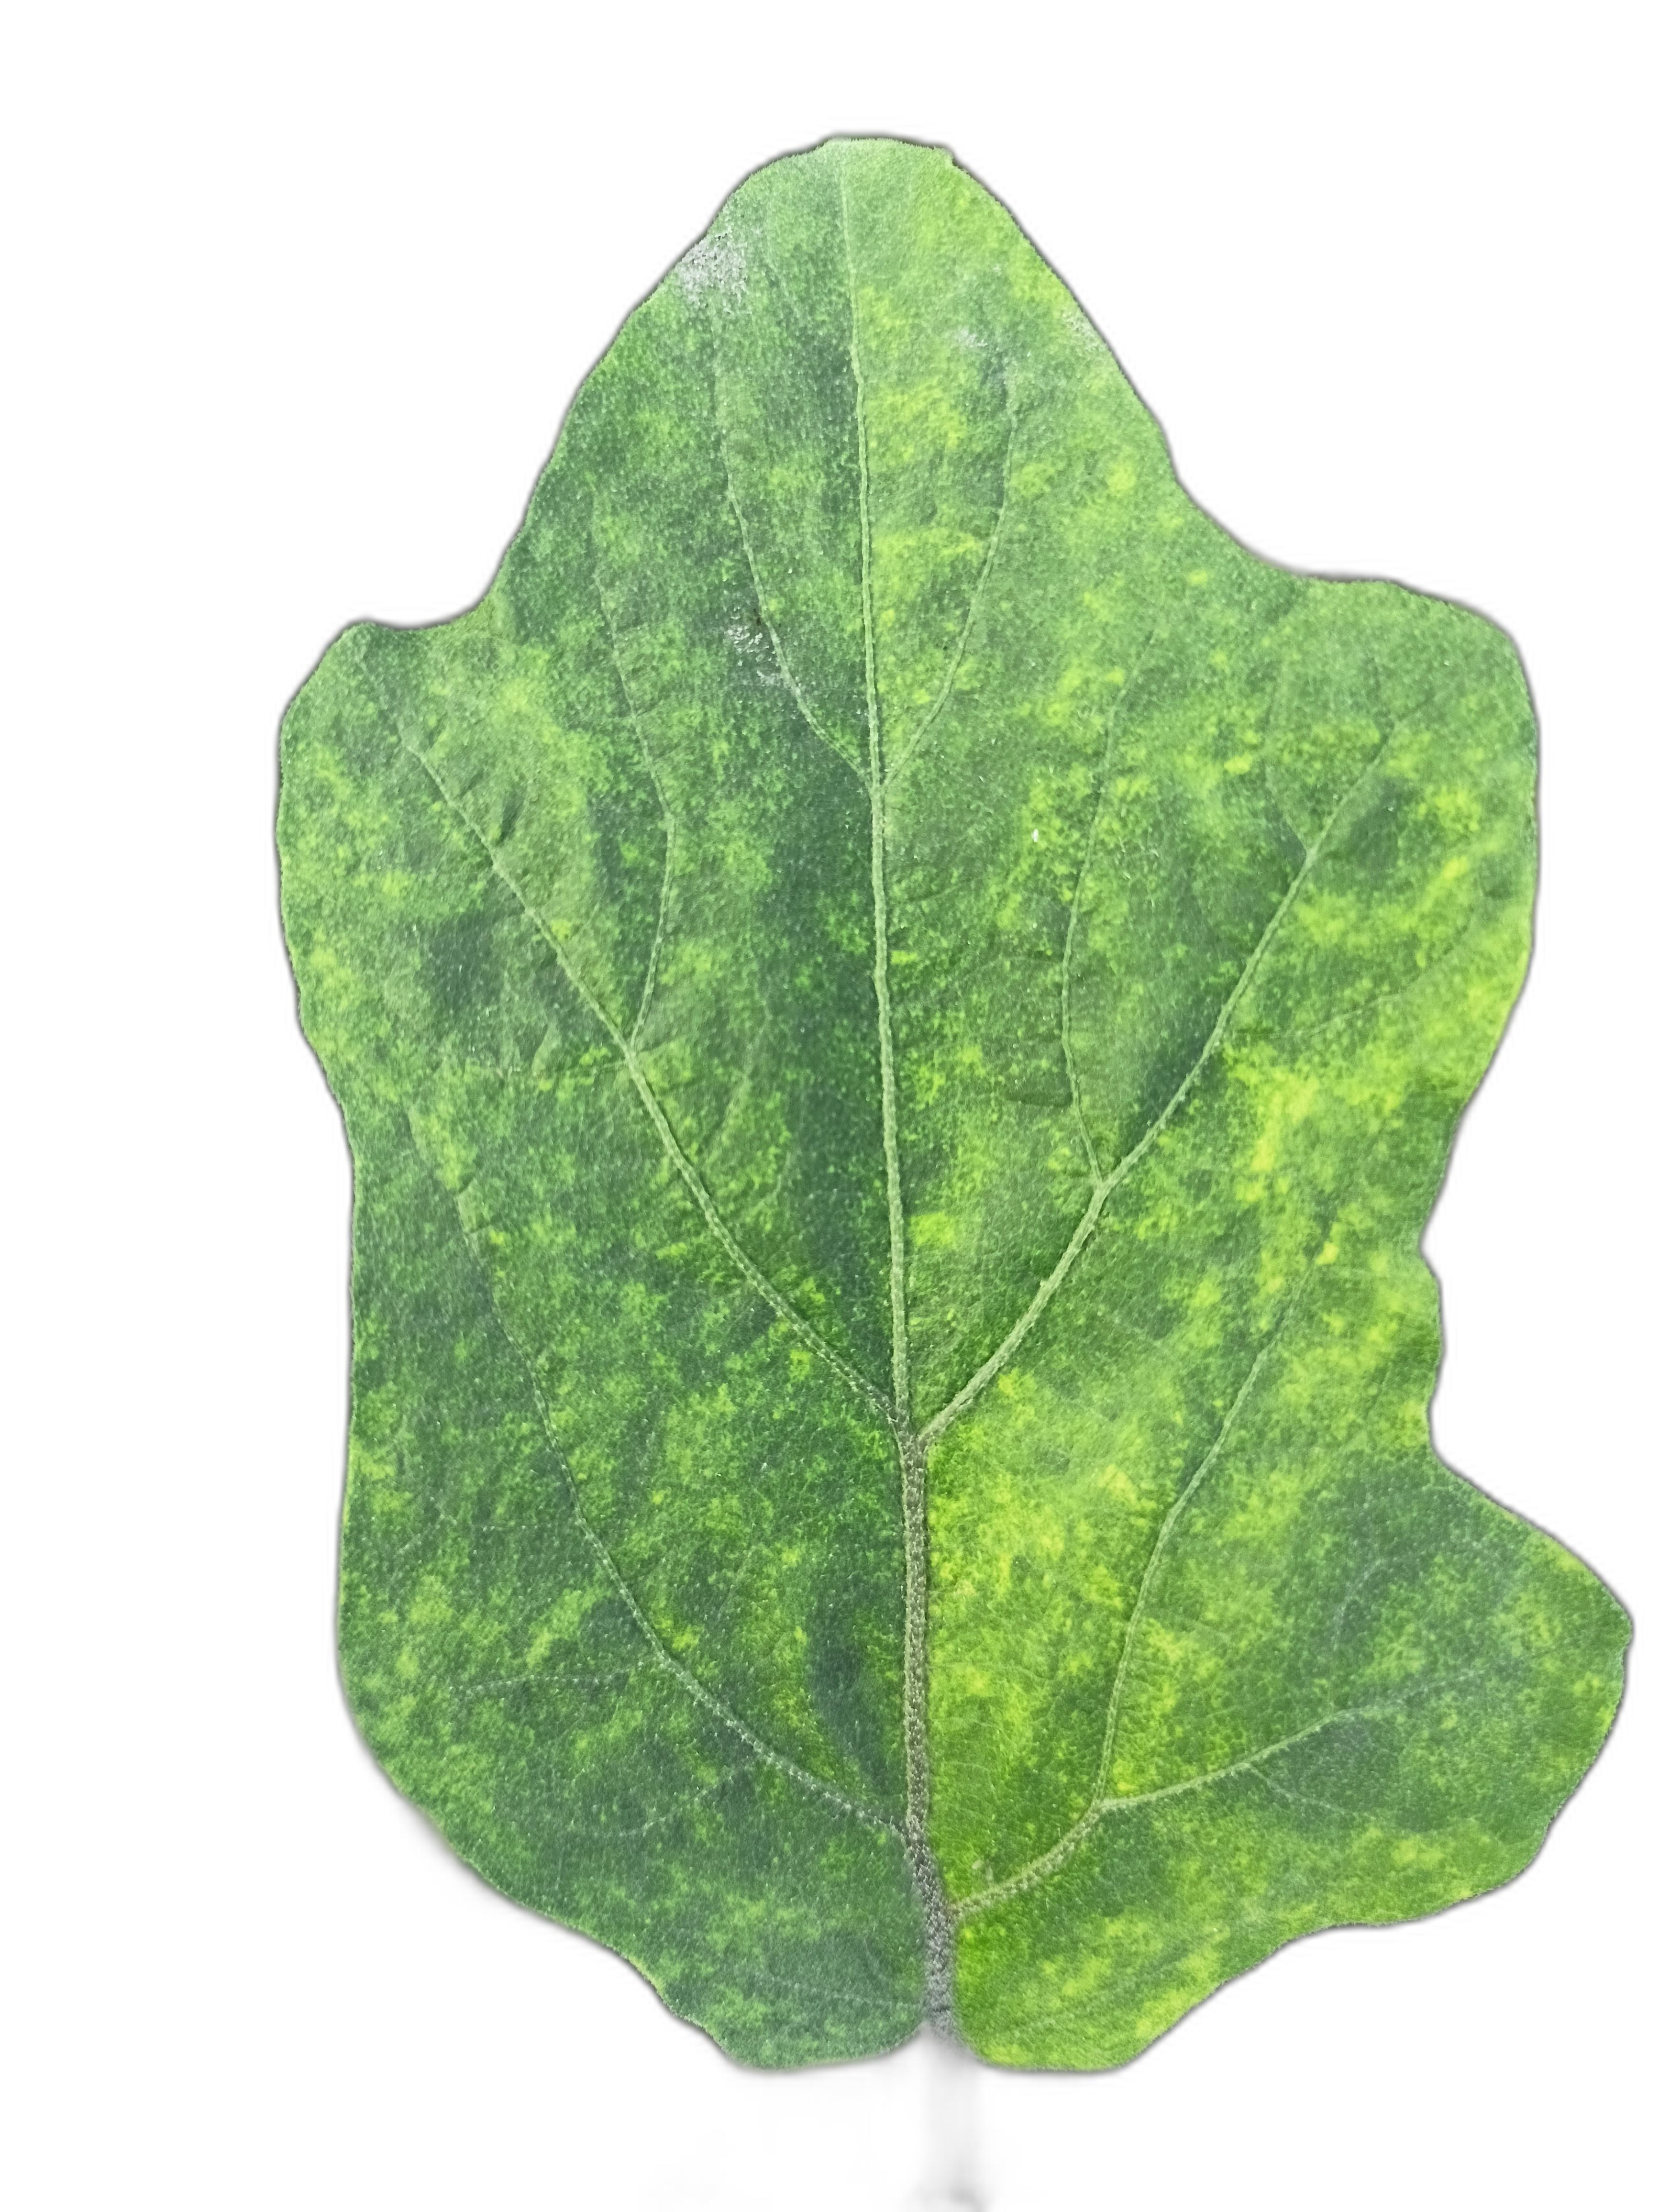
Label: Mosaic Virus Disease